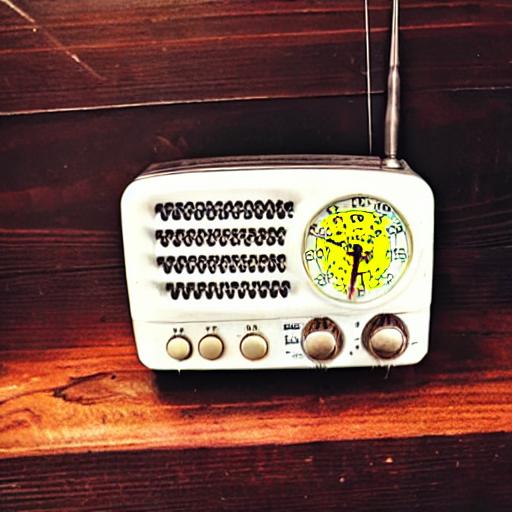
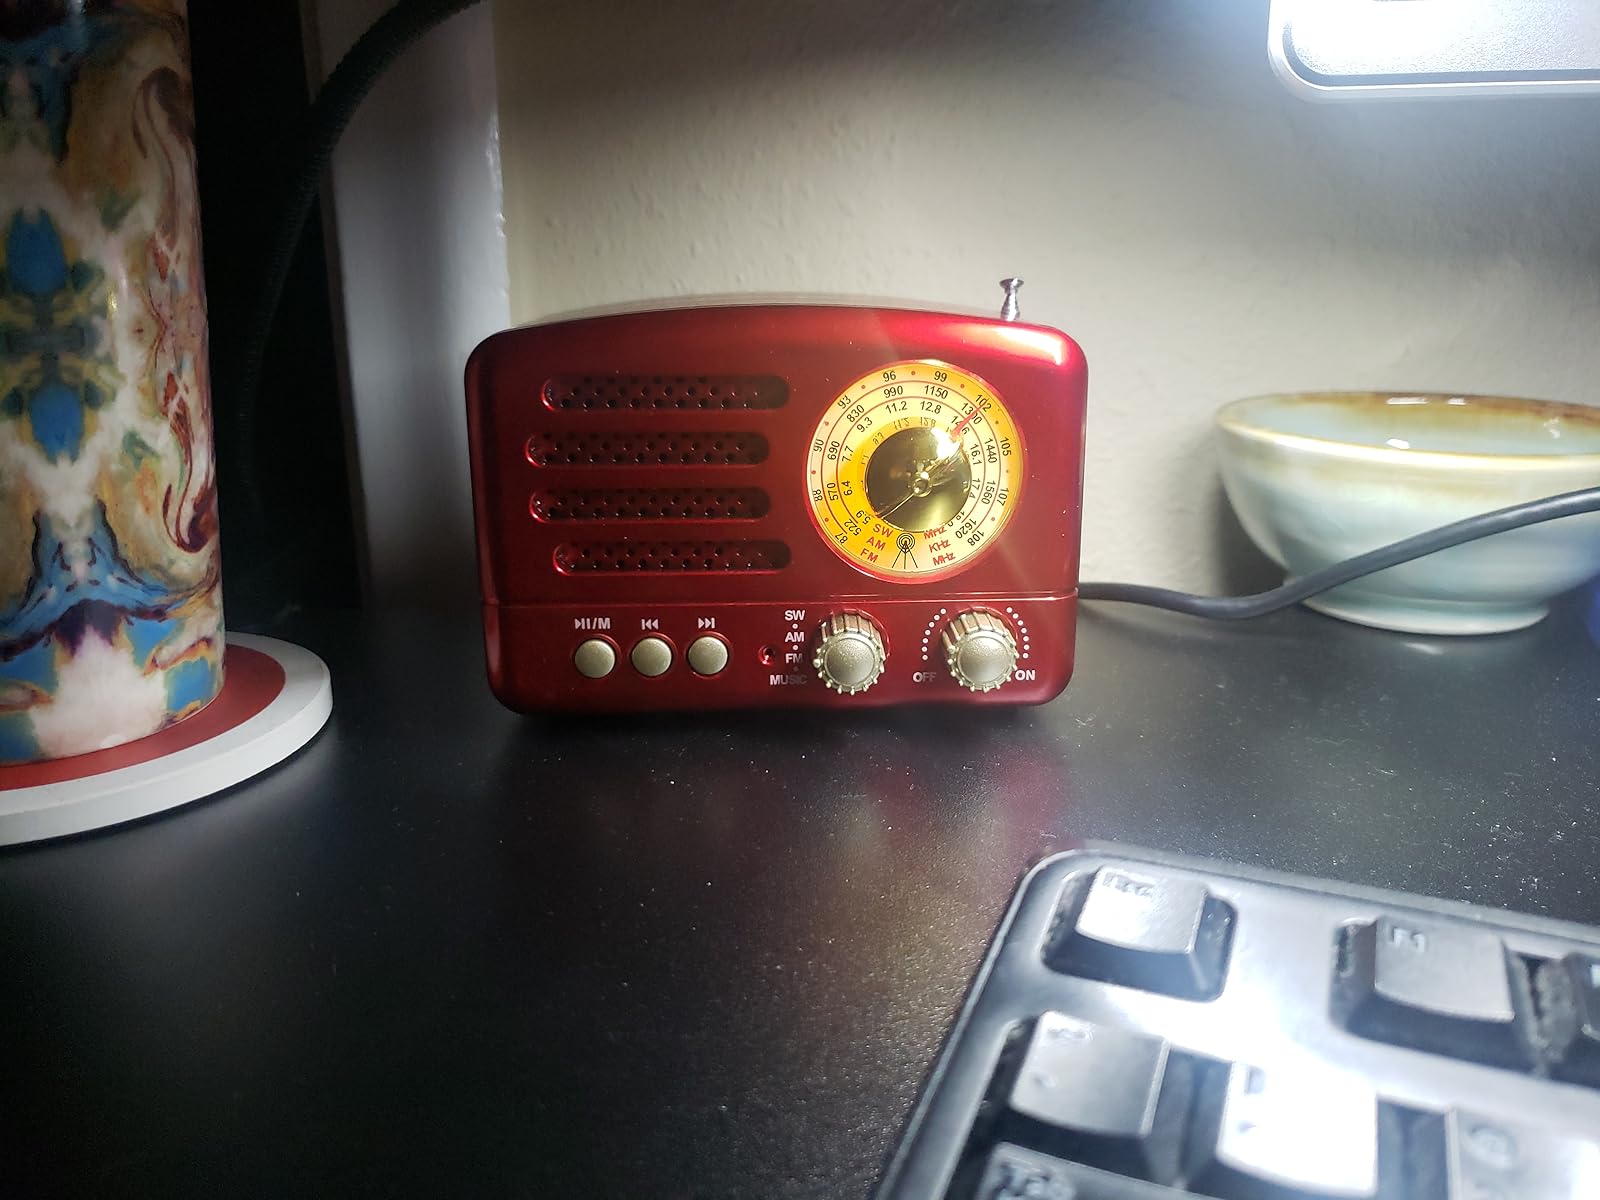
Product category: radio
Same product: no